Luzhou metro station

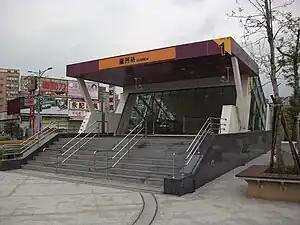

The Taipei Metro Luzhou station is the terminal station on the Zhonghe–Xinlu line, located in Luzhou, New Taipei, Taiwan.